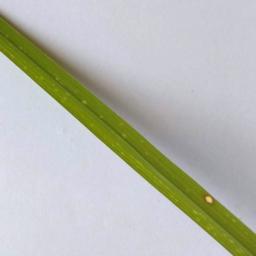
Label: Rice___Leaf_Blast